Dorignac's Food Center

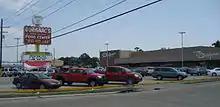
Dorignac's in 2007

Dorignac's Food Center is a historic food store on Veterans Memorial Boulevard in Metairie, Louisiana, near New Orleans, known for offering regional specialties.